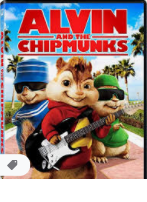
Portrait style: Cartoon Portrait